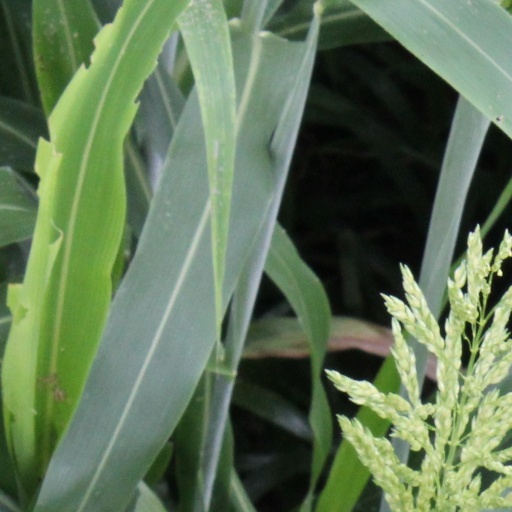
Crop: sorghum